Cara Buono

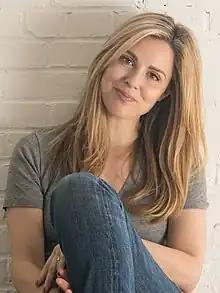
Buono in 2017

Cara Buono (born March 1, 1971) is an American actress. Emmy-nominated for her role as Dr. Faye Miller in "Mad Men", she has played Karen Wheeler in the horror sci-fi series "Stranger Things" since its premiere in 2016. She also portrayed Kelli Moltisanti in the sixth season of "The Sopranos".